Circuit Zandvoort

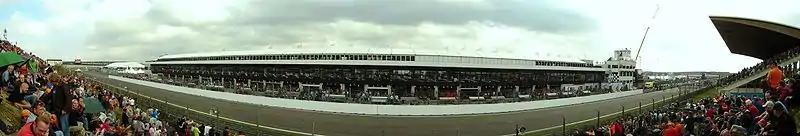

In November 2018 reported that Formula One Management (FOM) had invited the owners of the Zandvoort race track to make a proposal to stage a Grand Prix race in 2020. In March 2019, it was confirmed that a letter of intent had been signed between Zandvoort and FOM to stage the Dutch Grand Prix, dependent on private funding being secured to cover the cost of hosting the race. A deadline of 31 March 2019 was set for a final decision to be made. On 14 May 2019 it was confirmed that Zandvoort would host the Dutch Grand Prix for 2020 and beyond for a duration of at least three years, with the option to host another two years beyond that.